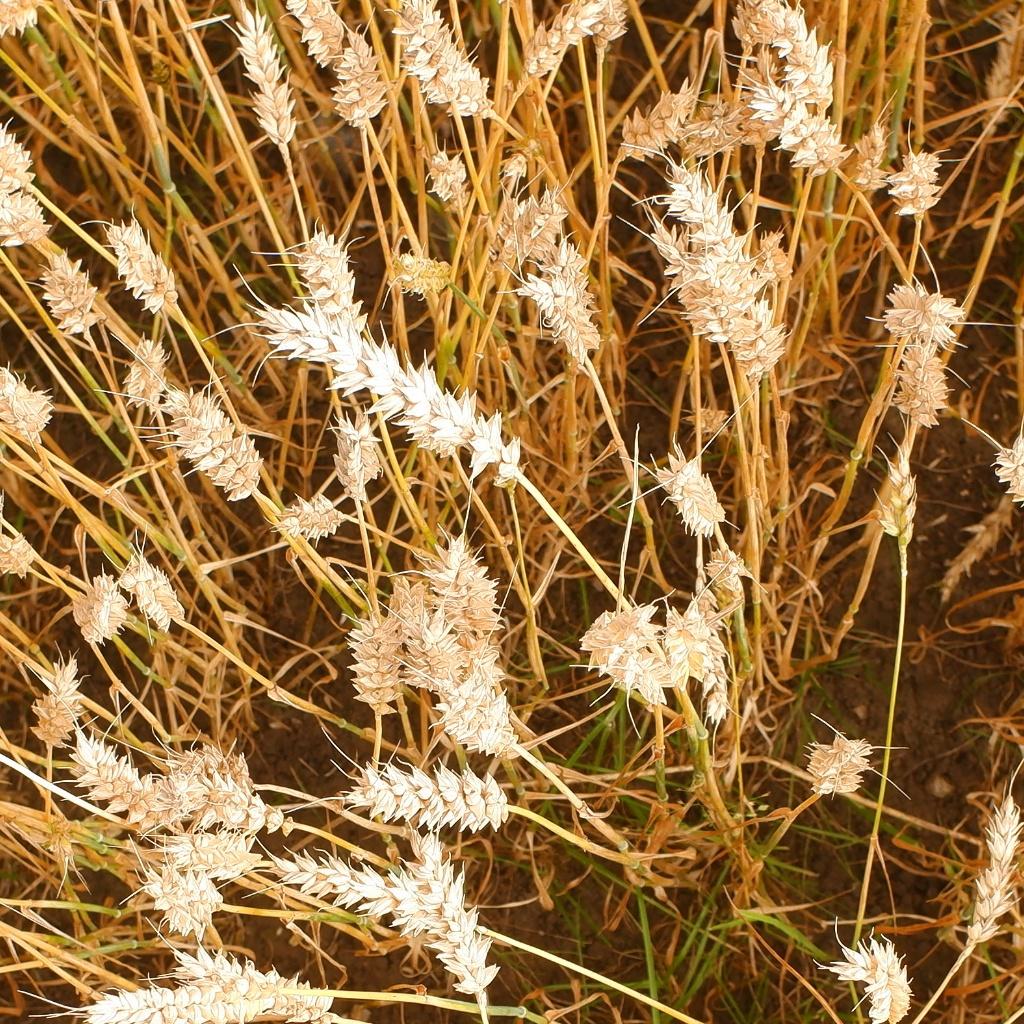
Country: Norway
Location: NMBU
Wheat development stage: Filling